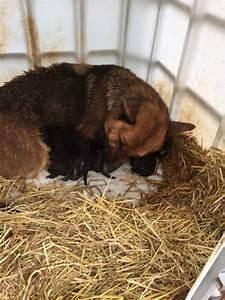
dog